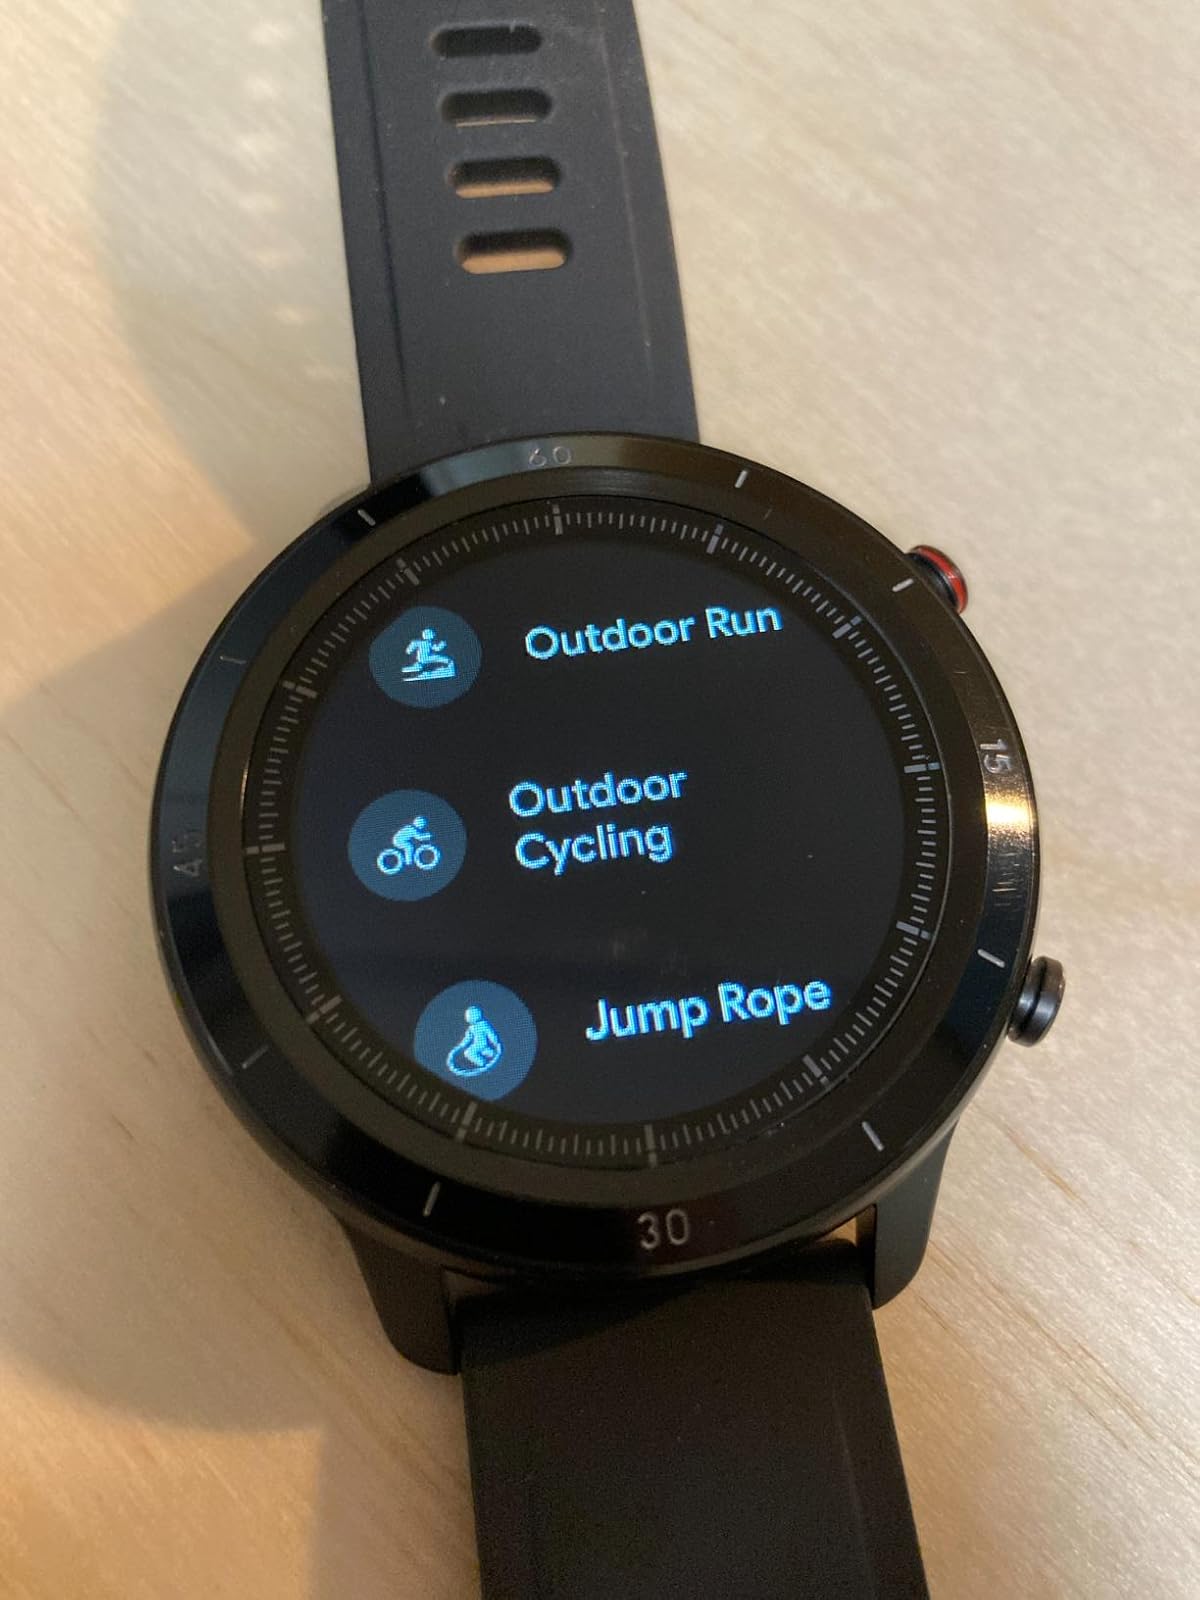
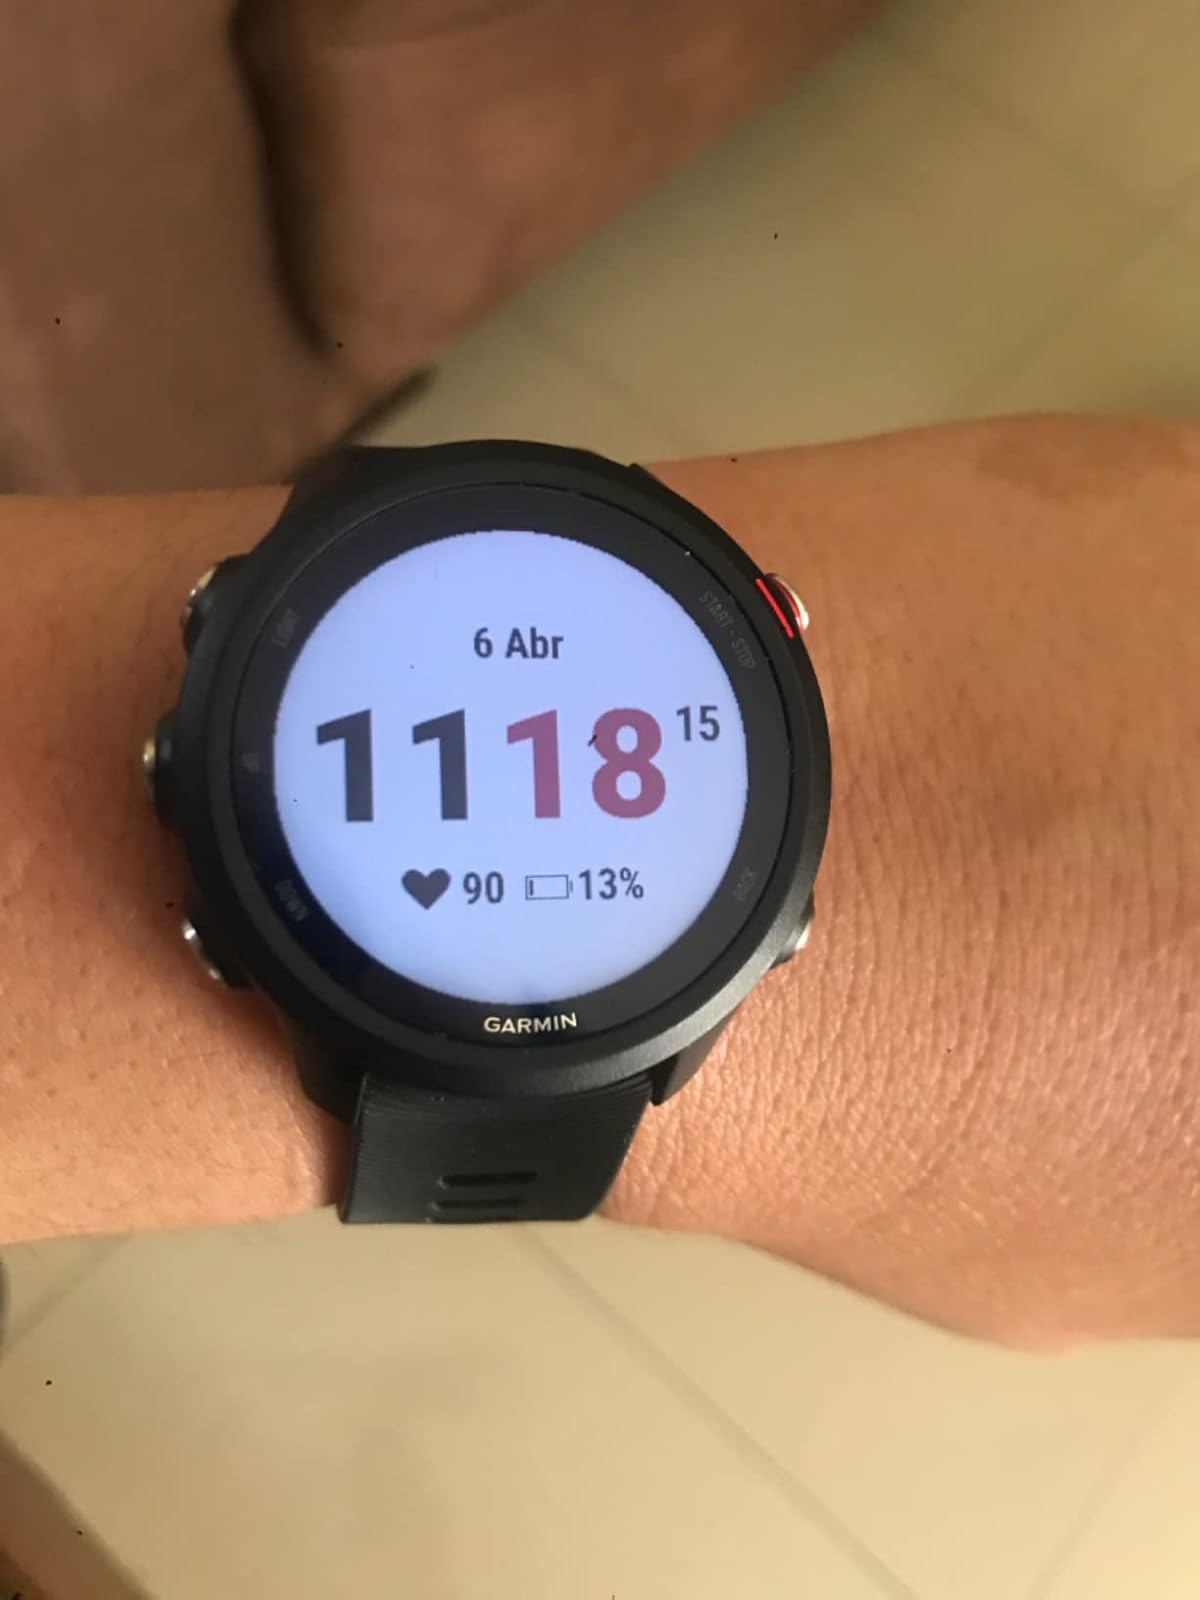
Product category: smartwatch
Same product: no